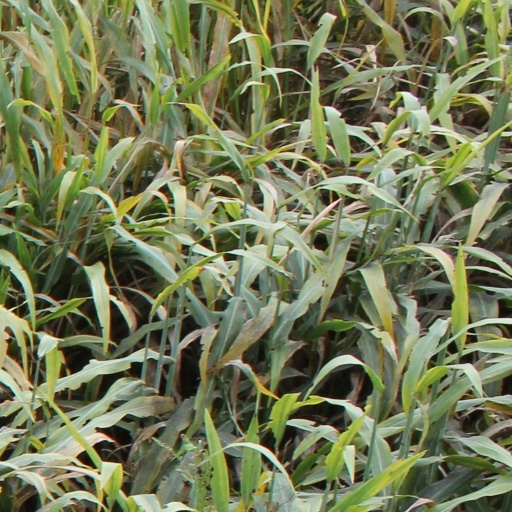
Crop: sorghum